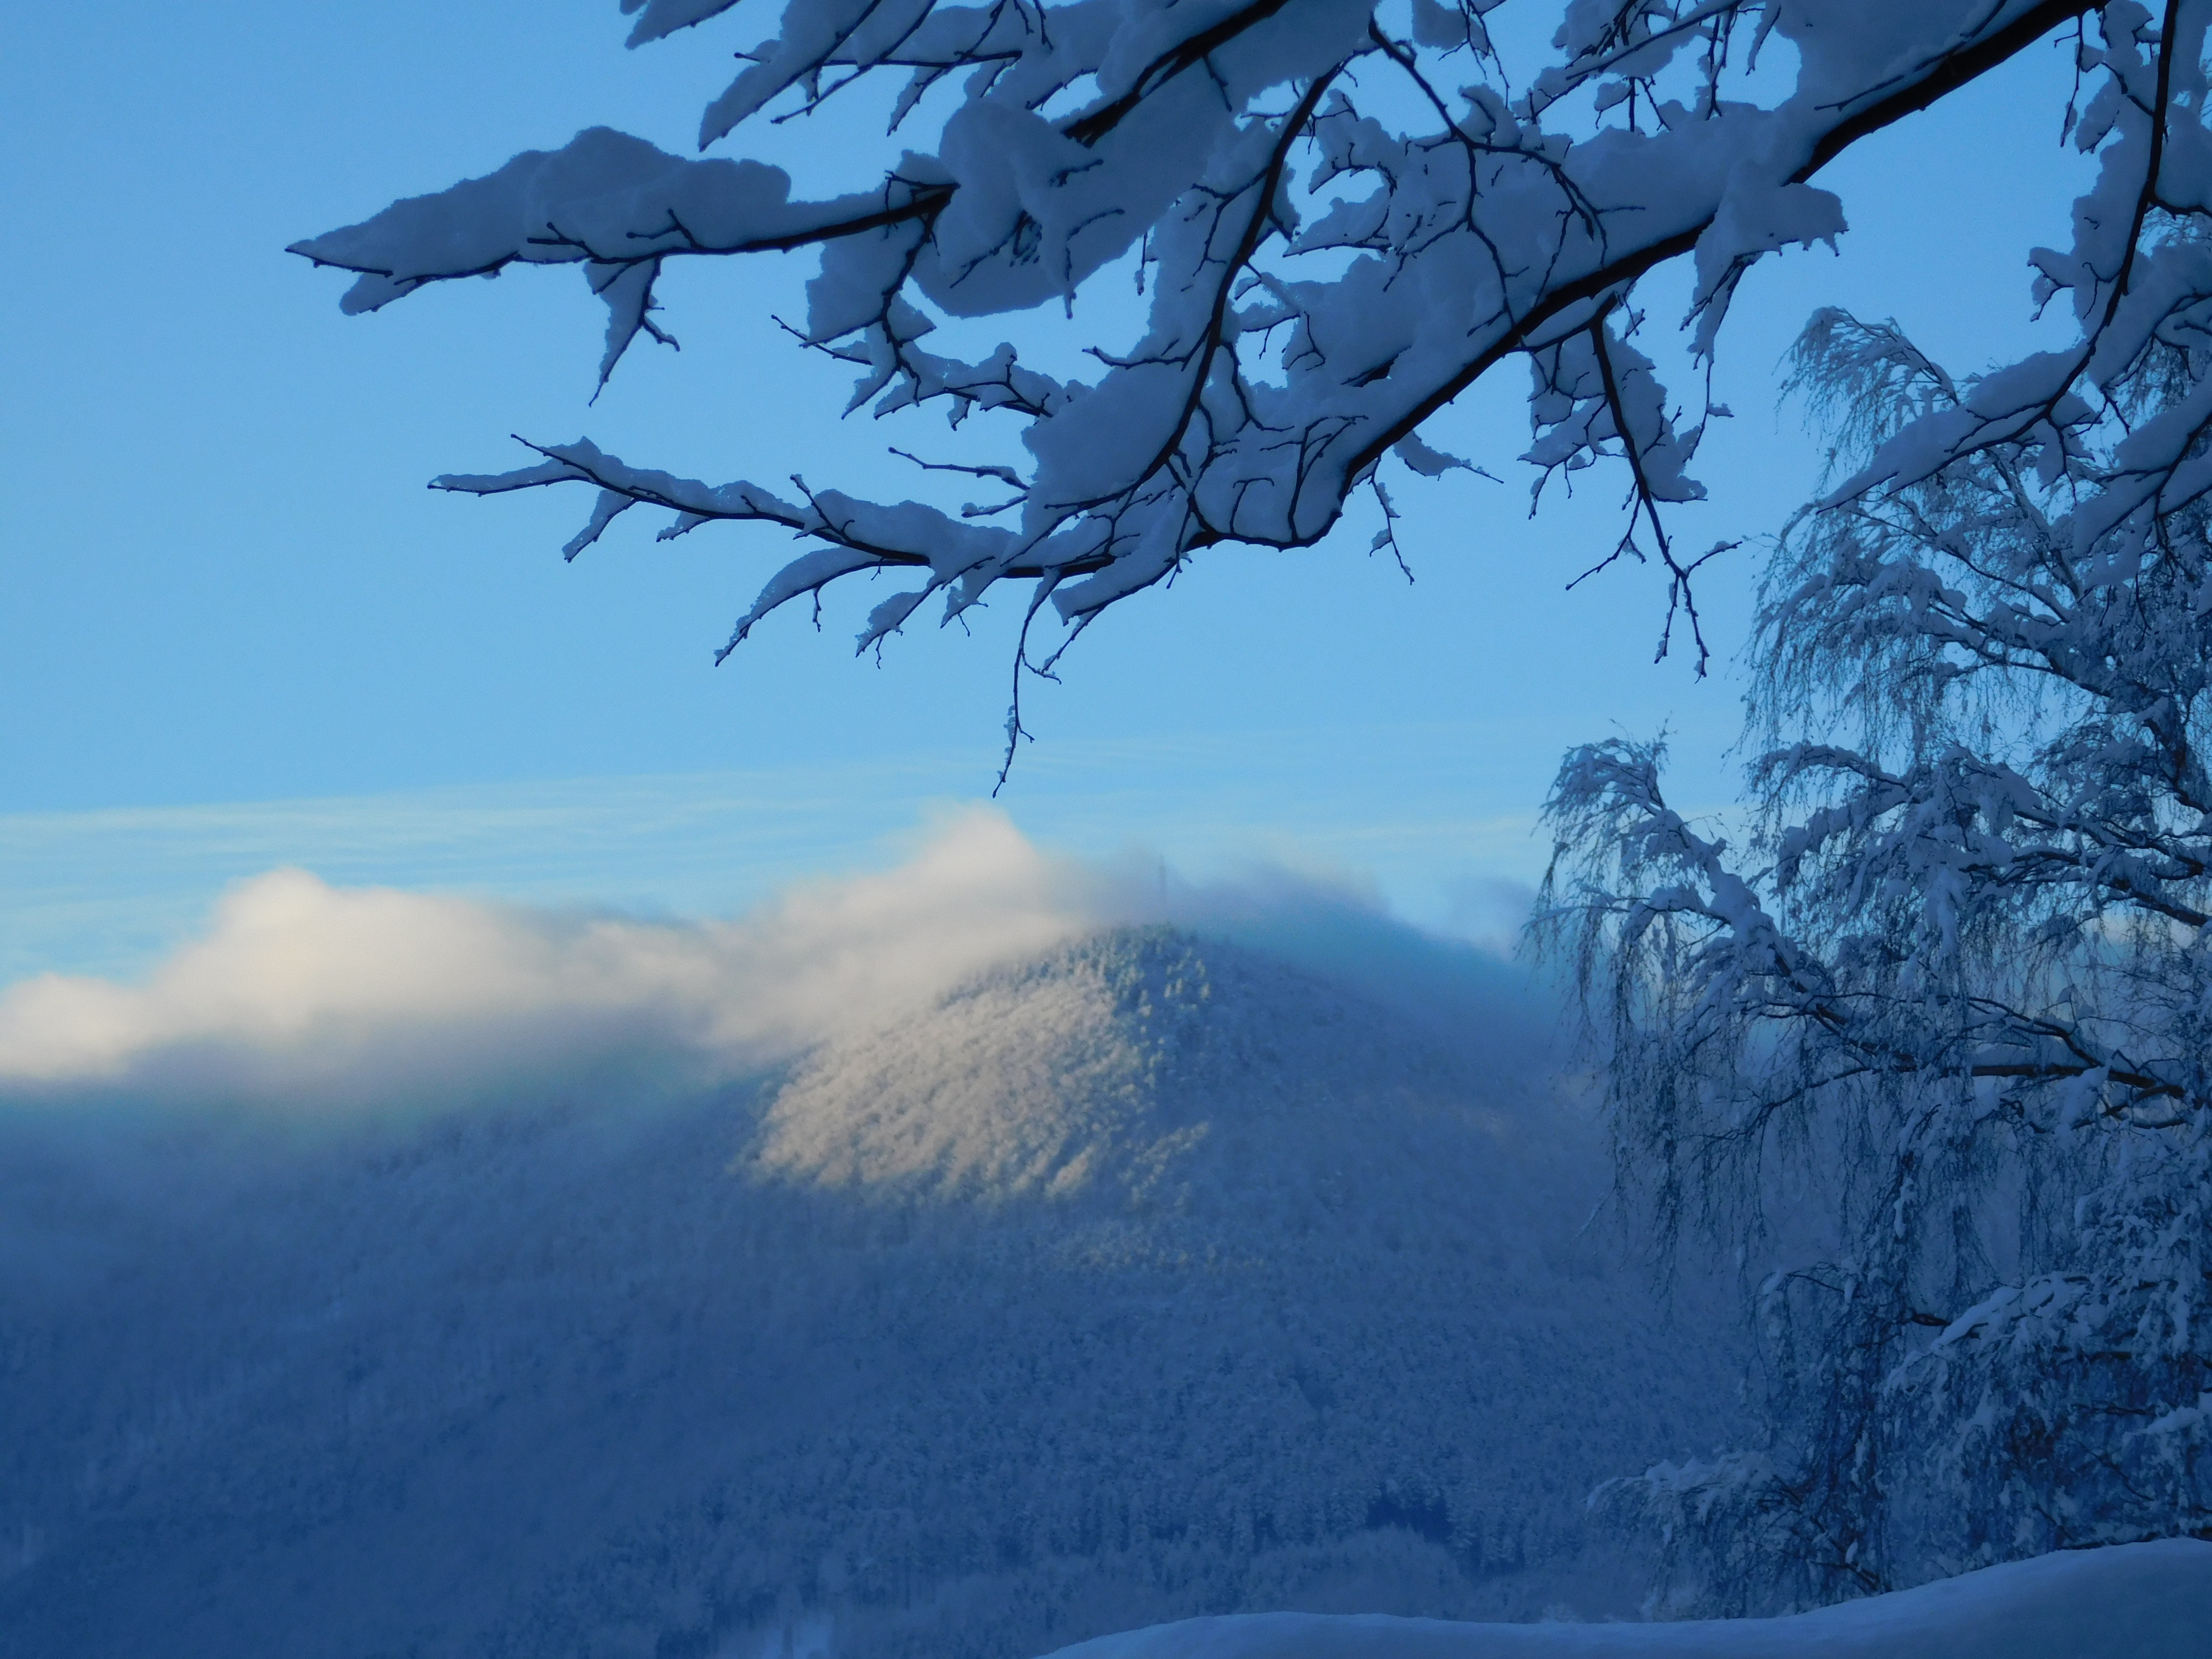
sky, mountainous landforms, winter, blue, mountain, atmospheric phenomenon, tree, snow, weather, ecosystem, mountain range, season, geological phenomenon, cloud, frost, branch, sunlight, ridge, alps